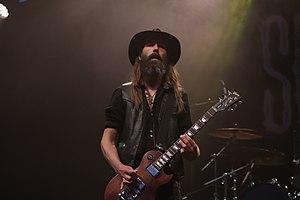
Sólstafir est un groupe de post-metal islandais formé en 1995. Son nom signifie en islandais : « rayons crépusculaires ».